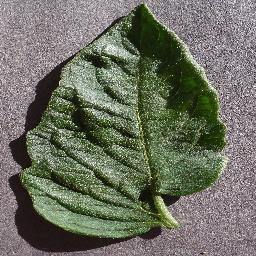
Label: Tomato___healthy